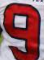
Number: 9